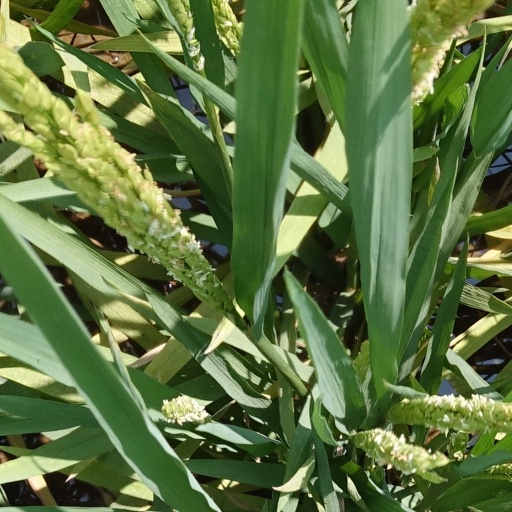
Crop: rice